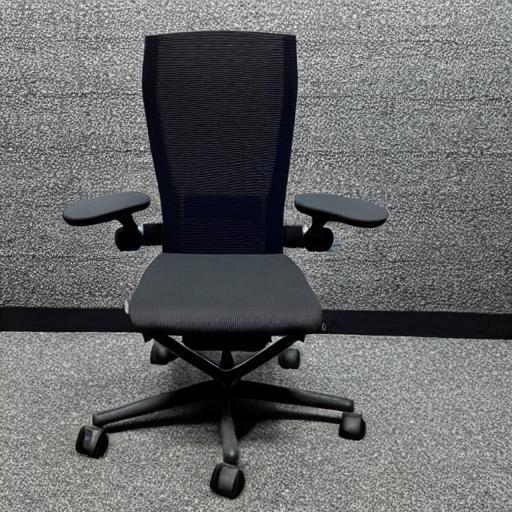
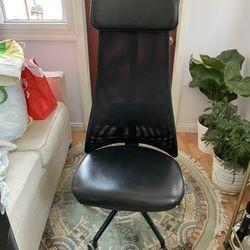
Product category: items_chair
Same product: no